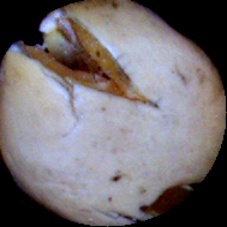
Label: Broken